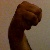
The image shows a hand gesture representing the letter 'M' in Indian Sign Language.